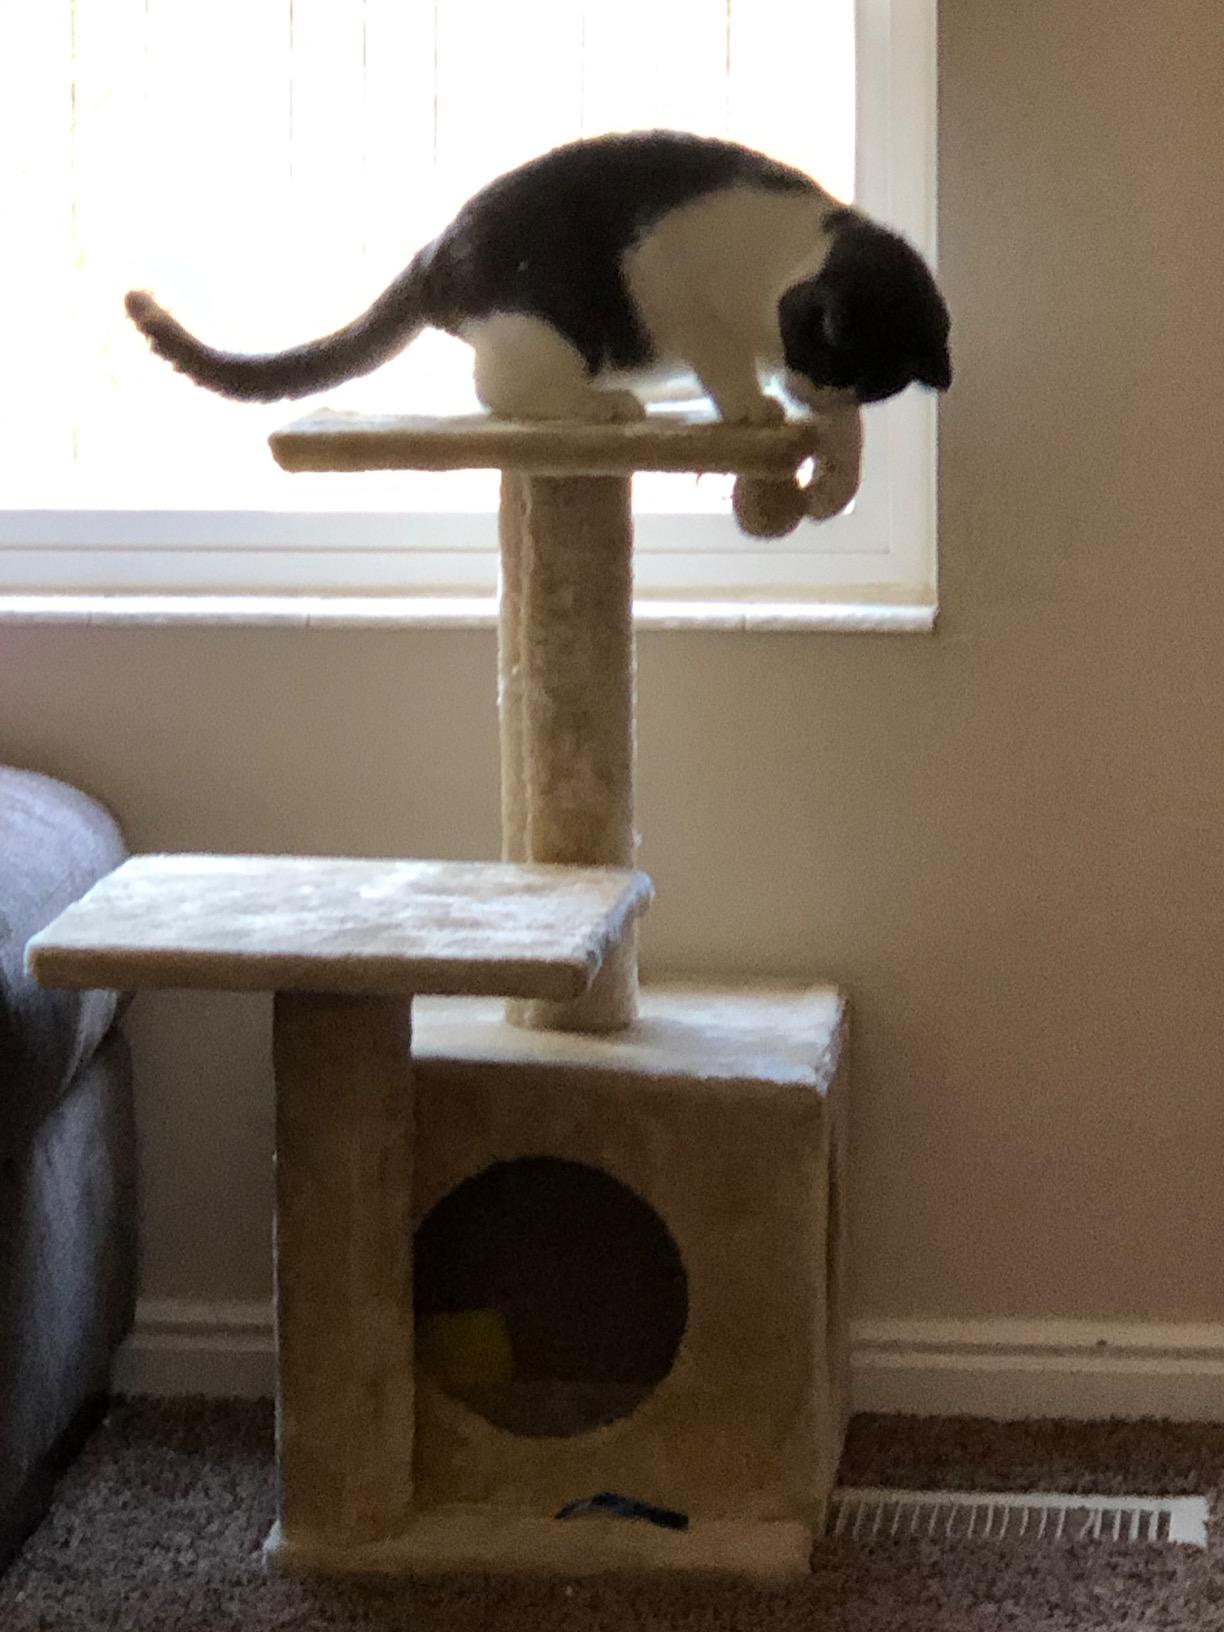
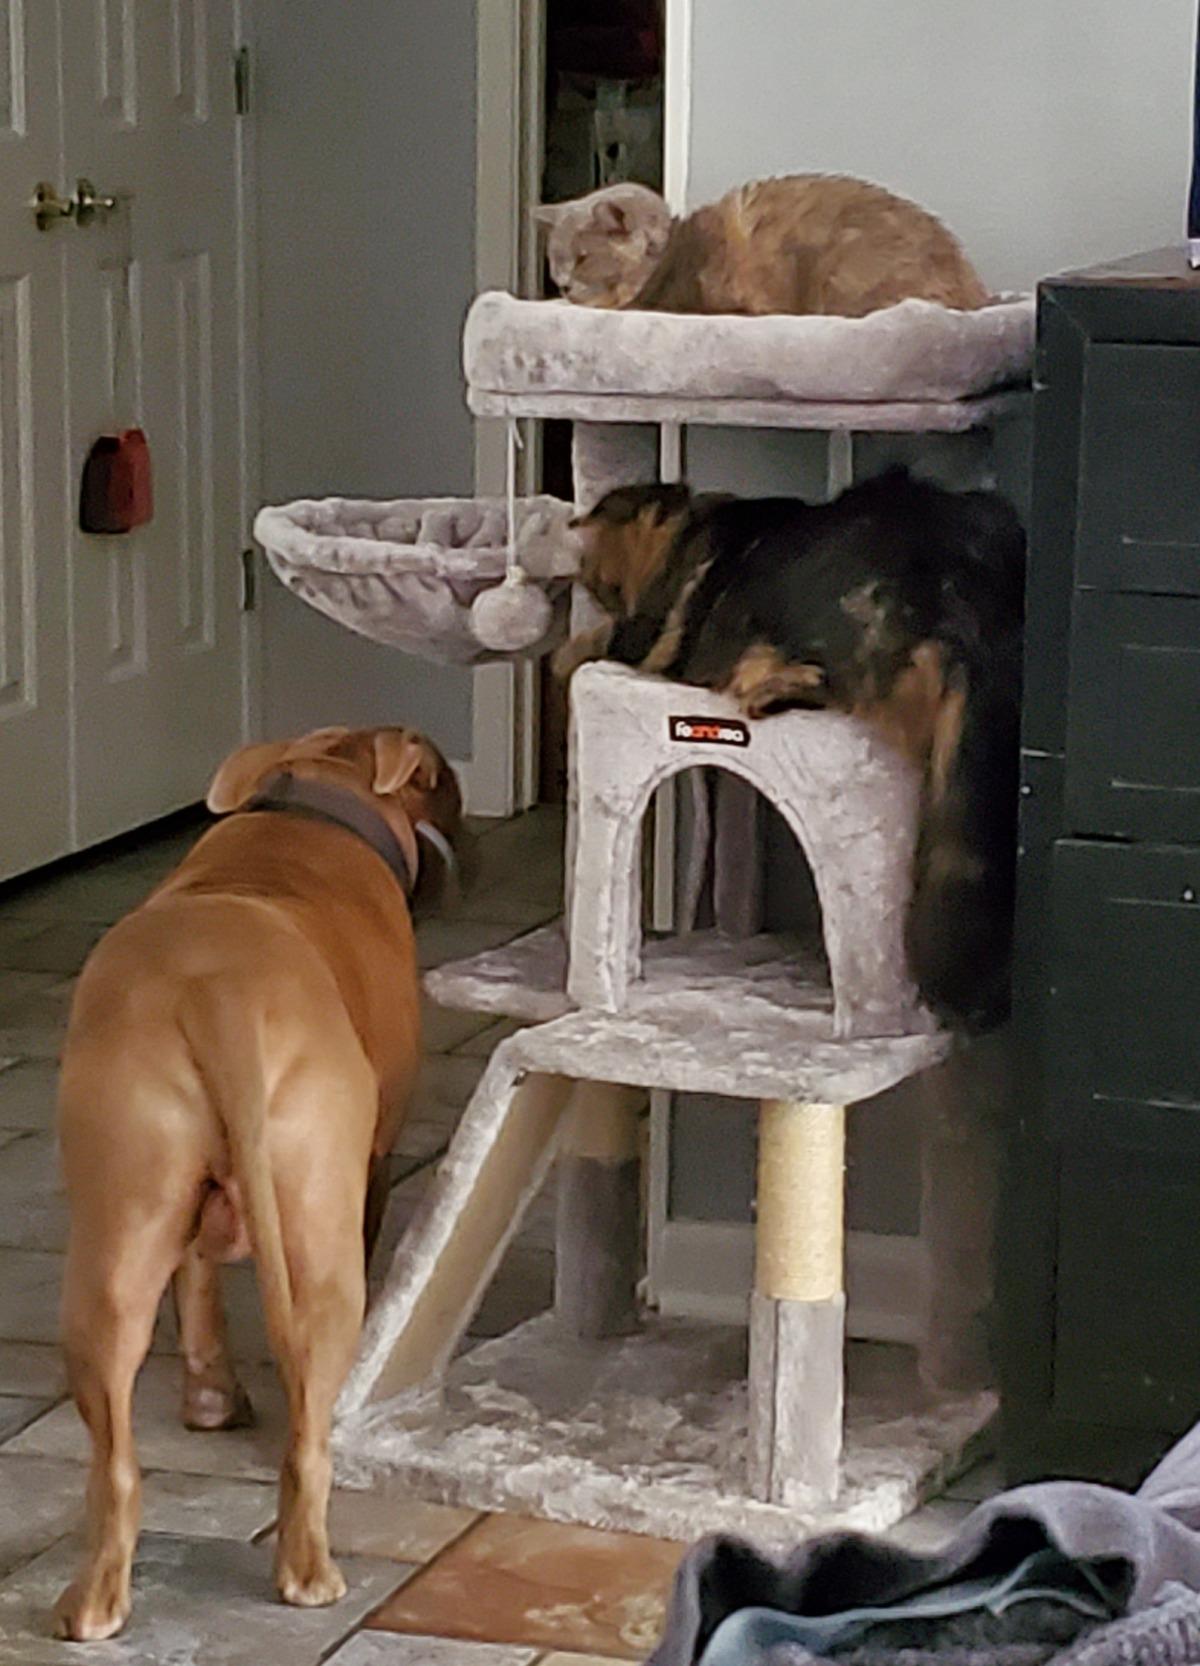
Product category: items_cat tree
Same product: no